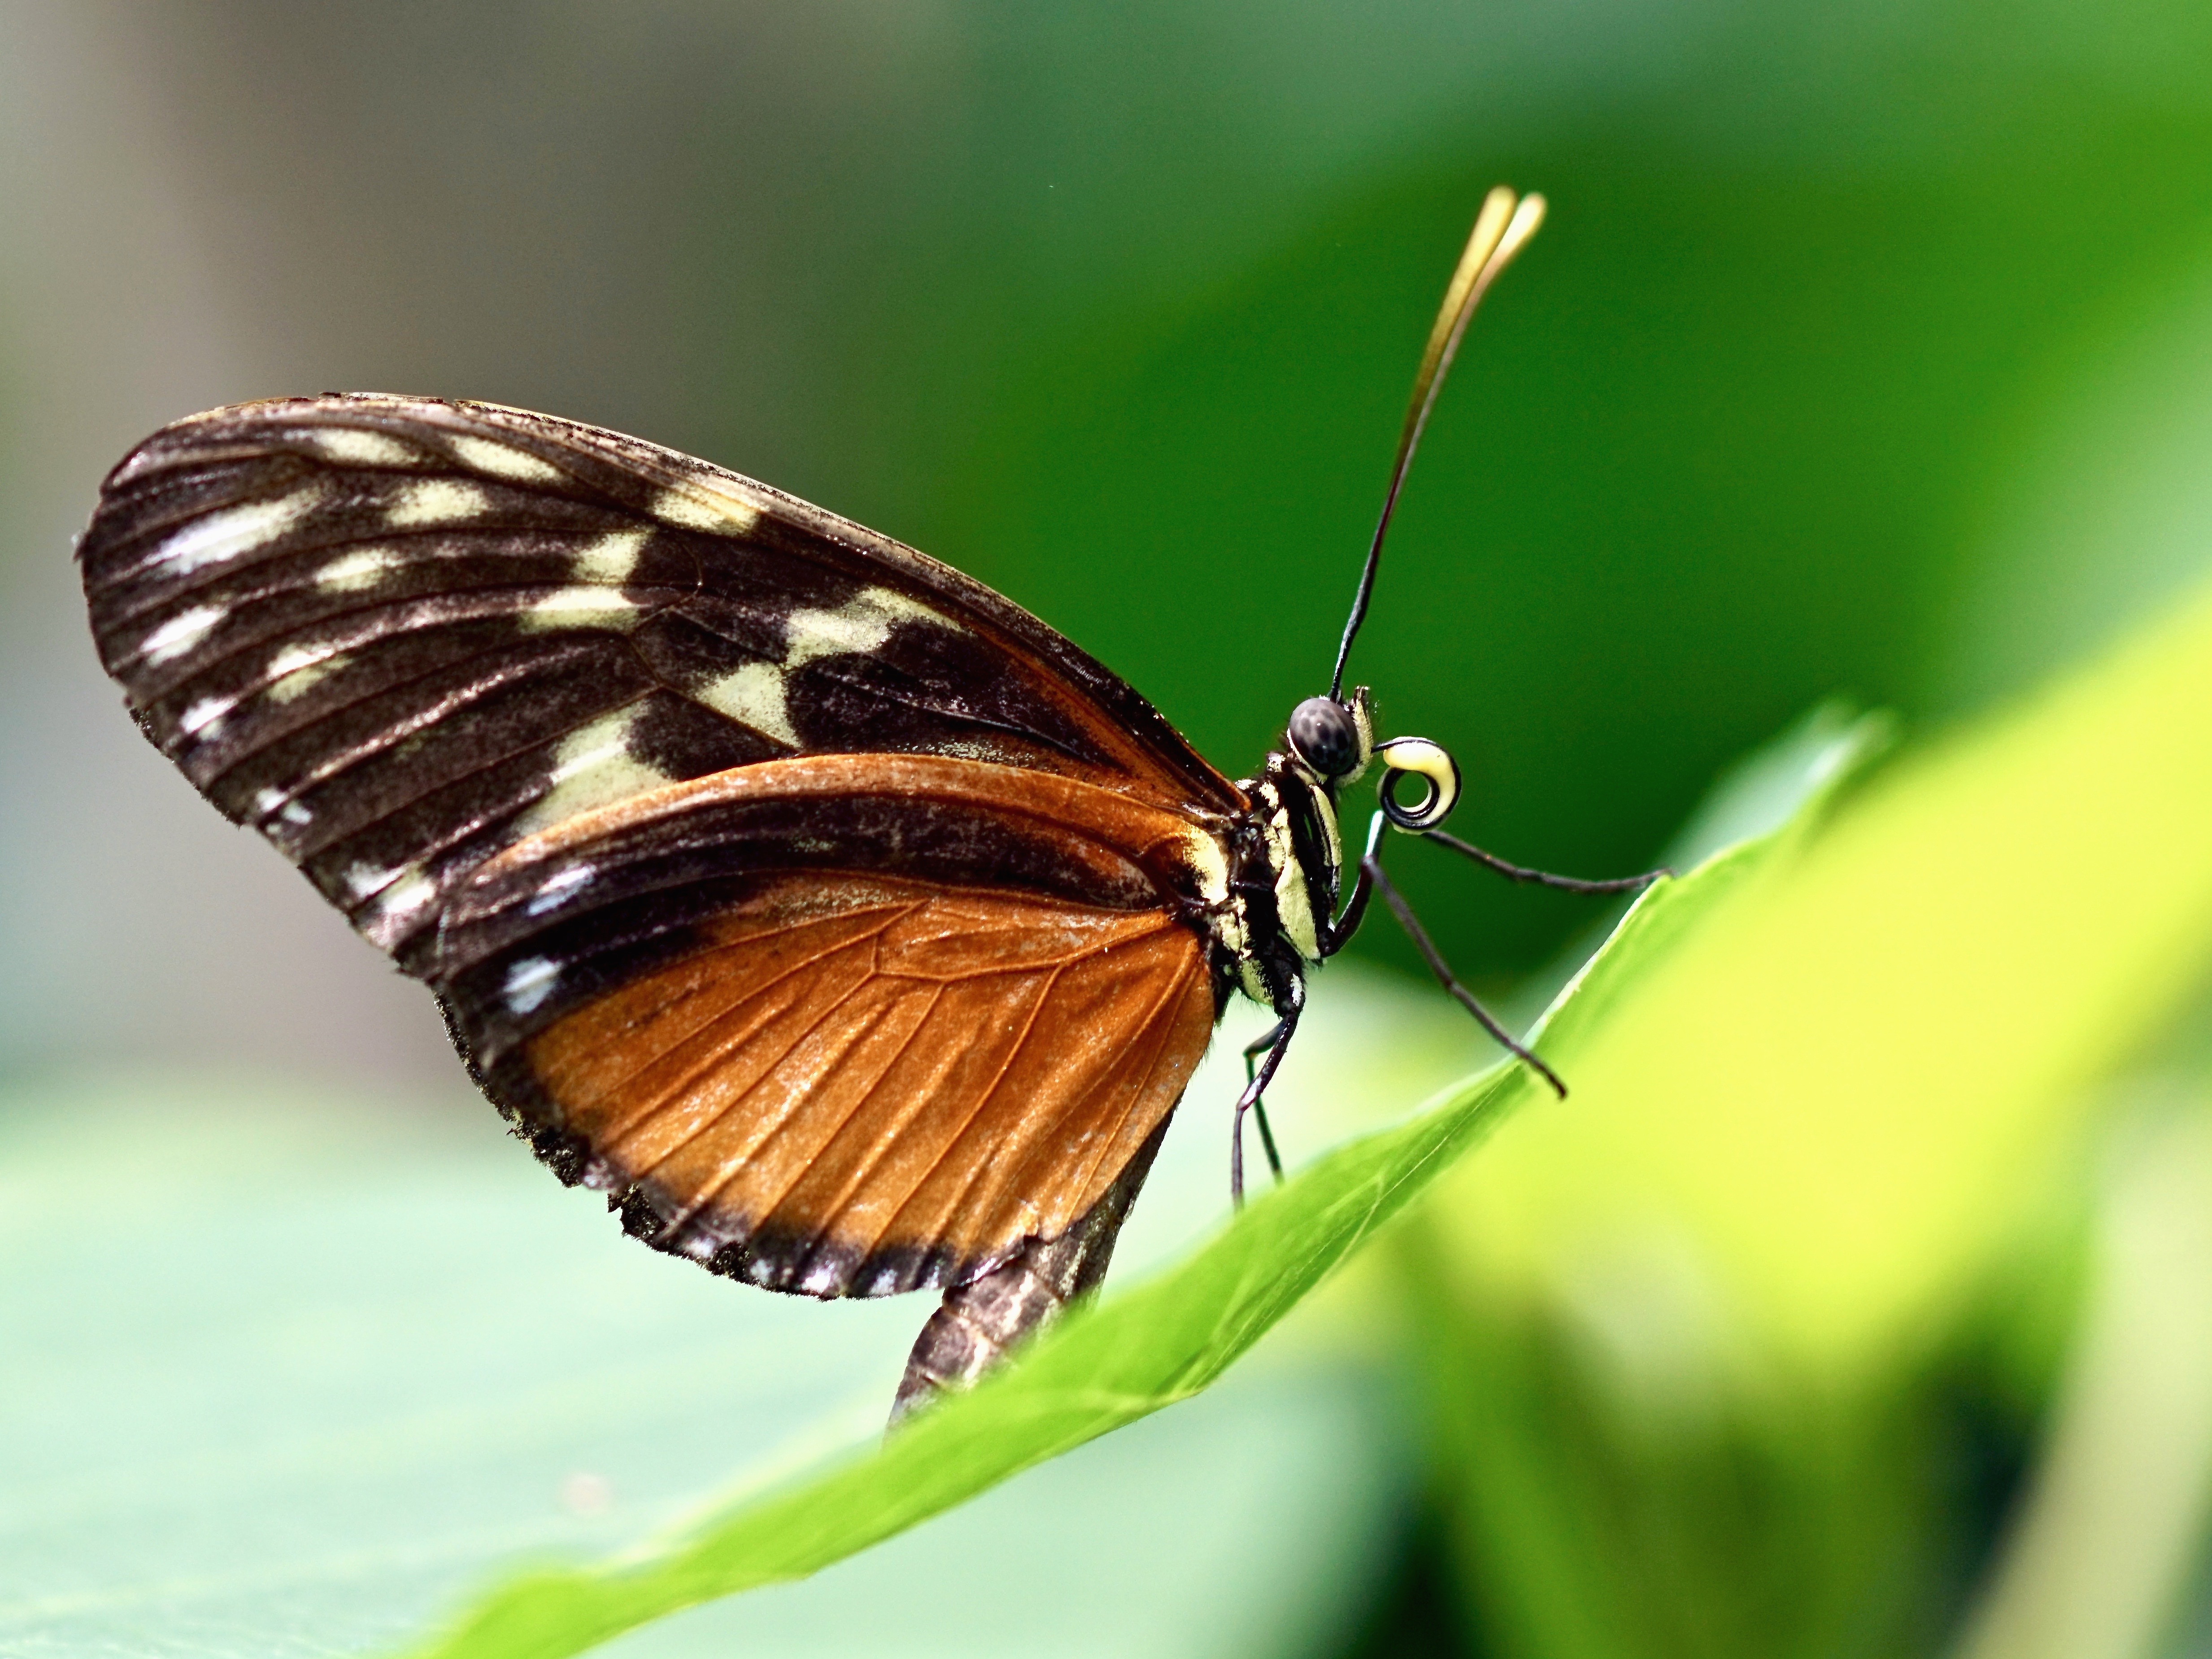
nature, wing, photography, flower, petal, animal, tropical, color, insect, butterfly, colorful, close, fauna, invertebrate, close up, beautiful, exotic, nectar, pieridae, macro photography, arthropod, pollinator, yellow brown, tropical house, butterfly house, plant stem, moths and butterflies, lycaenid, brush footed butterfly, colias